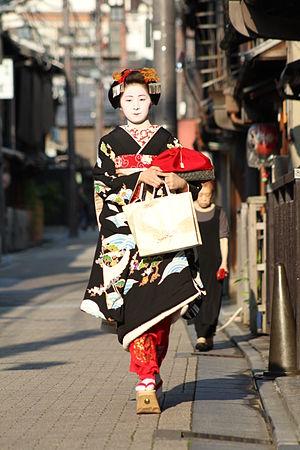
Les okobo sont des chausses traditionnelles japonaises, caractérisées par leur hauteur importante. Les okobo sont portés de nos jours par les fillettes lors des festivités du Shichi-go-san, par les mariées en tenue traditionnelle et par les maiko.
Une maiko est une apprentie geisha dans l'ouest du Japon, en particulier à Kyoto. Son emploi consiste à chanter, danser et jouer du shamisen, pour les visiteurs à l'occasion des fêtes. Les maiko sont généralement âgées de 15 à 20 ans et deviennent geishas après avoir appris à danser le buyō, à jouer du shamisen et avoir appris le Kyō-kotoba, quelles que soient leurs origines.